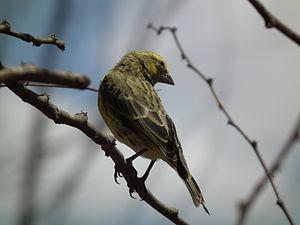
Le Serin à ventre blanc est une espèce de passereaux appartenant à la famille des Fringillidae.